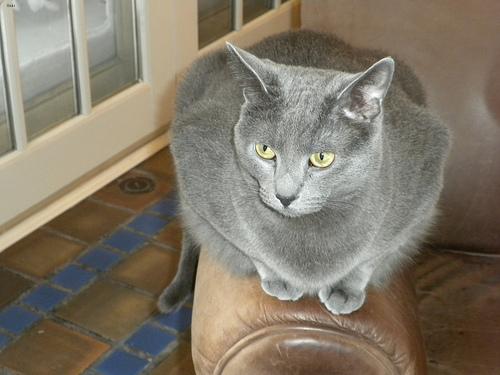
Breed: Russian Blue